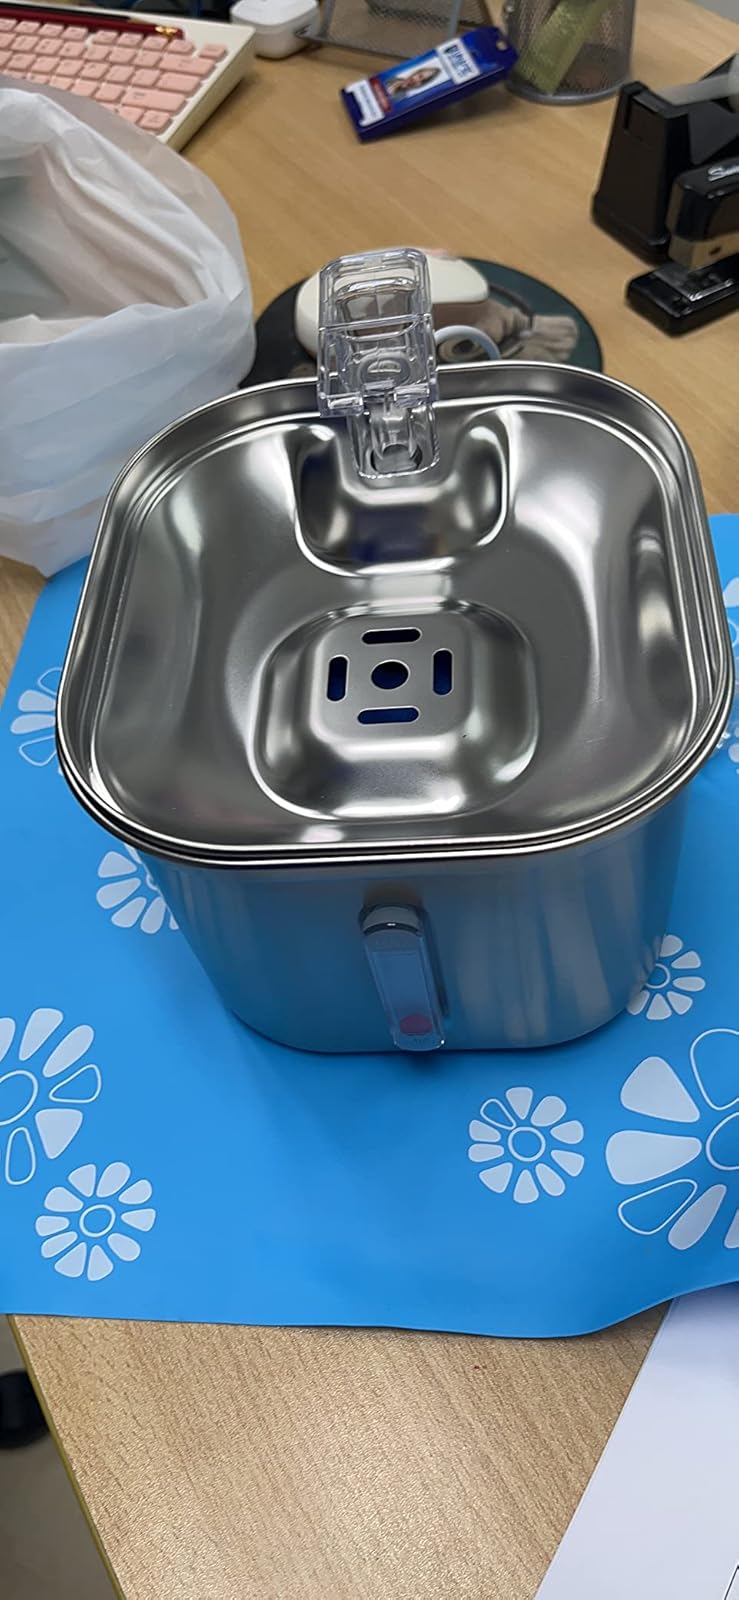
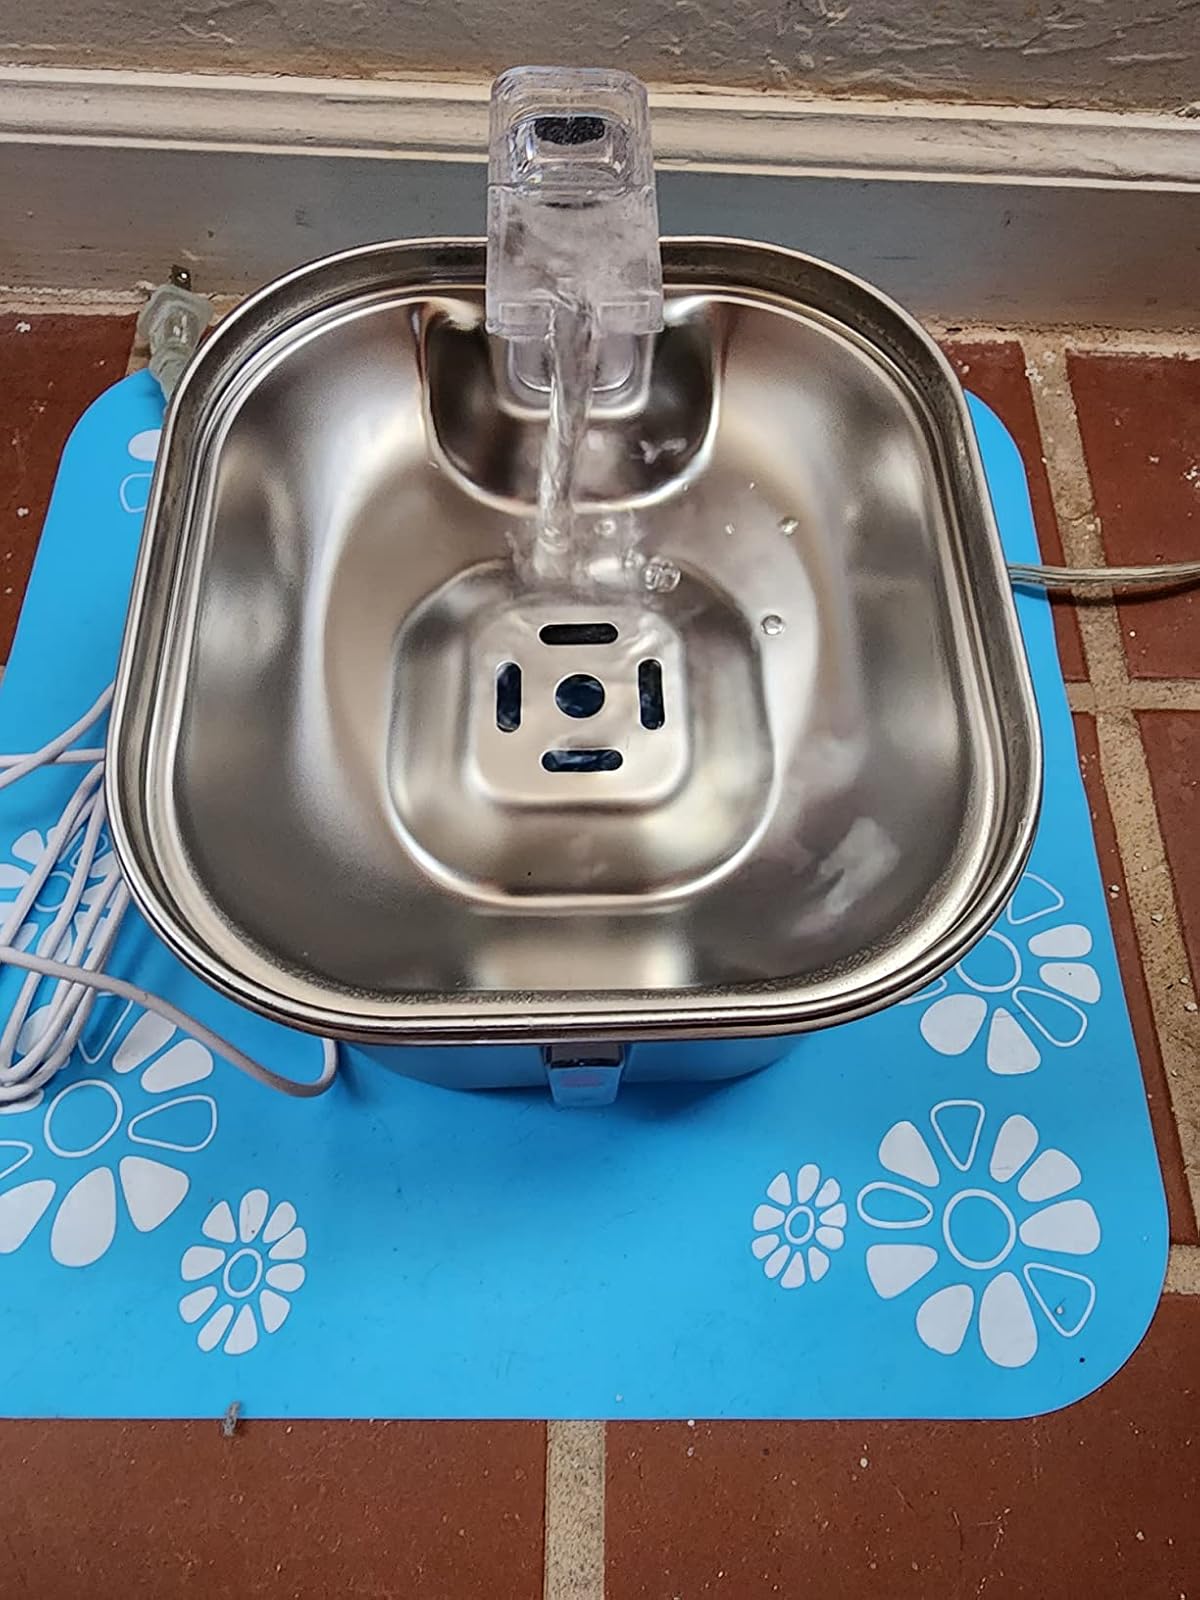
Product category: items_bowl
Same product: yes